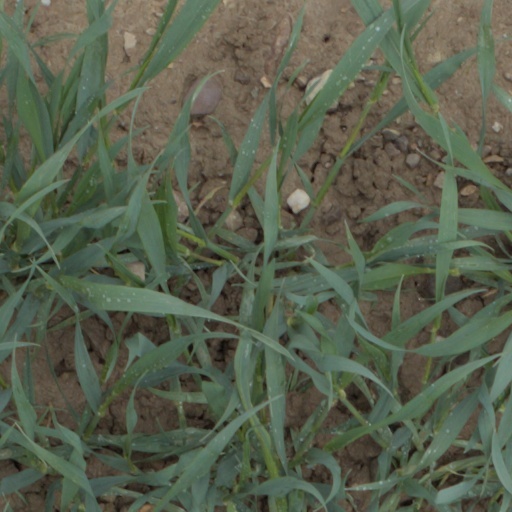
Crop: wheat